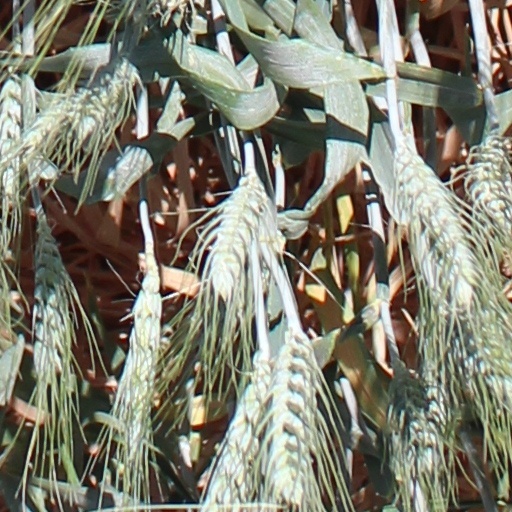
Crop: wheat